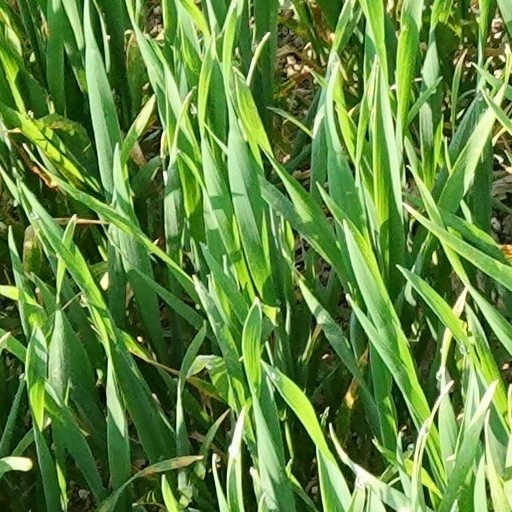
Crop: wheat